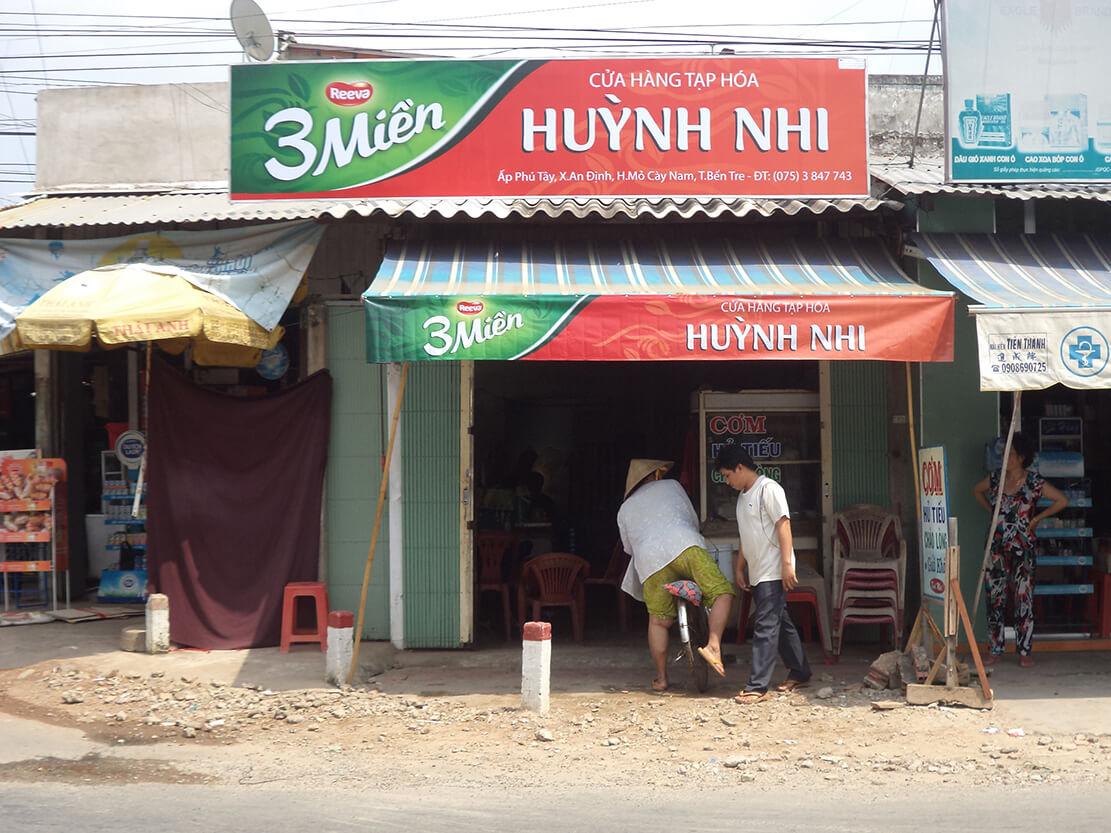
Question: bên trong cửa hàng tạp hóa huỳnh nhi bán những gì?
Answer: cơm